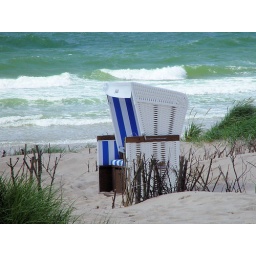
Roofed wicker beach chair on the island of Sylt in northern Germany.